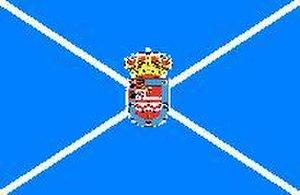
Nigrán est une commune de la province de Pontevedra en Espagne située dans la communauté autonome de Galice.